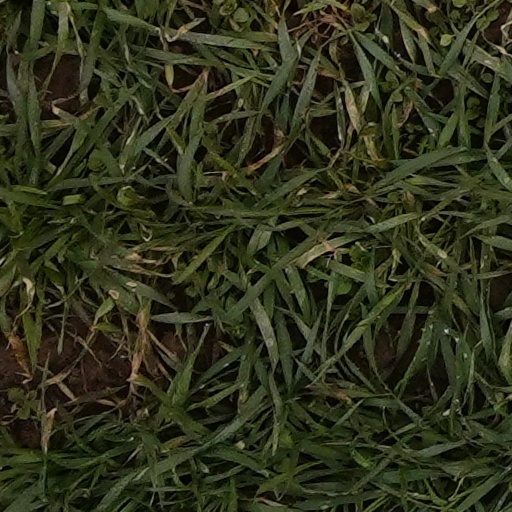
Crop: wheat